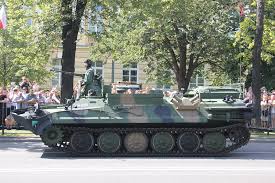
Label: MT_LB